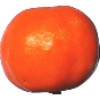
Label: Clementine 1